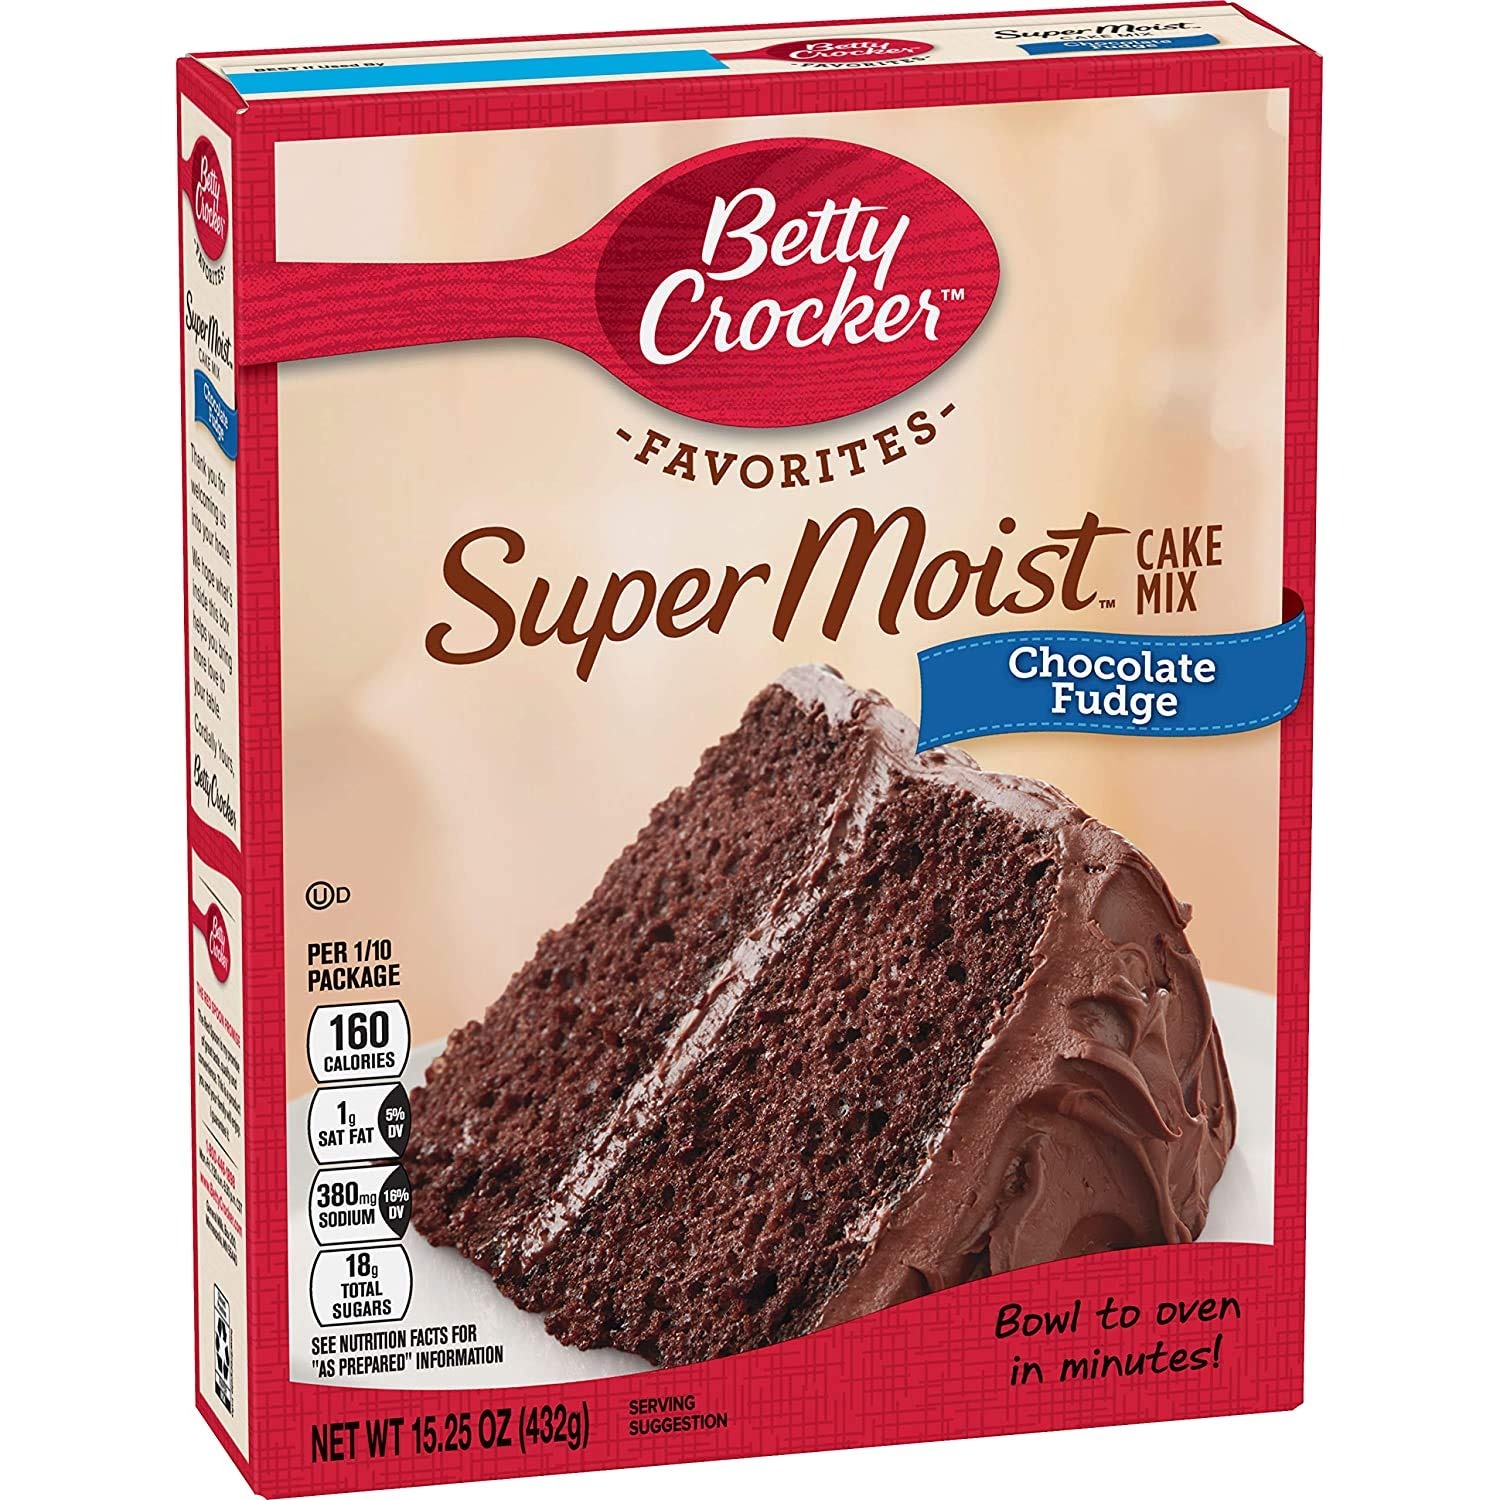
Item Name: Betty Crocker Super Moist Chocolate Fudge Cake Mix 15.25 oz
Bullet Point: 15.25 oz
Value: 15.25
Unit: Ounce

Price: 2.14